Squirrel Hill

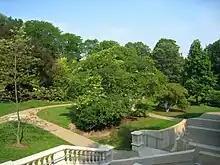
Chatham University Arboretum, located in the north of Squirrel Hill

Squirrel Hill contains several nature-related points of interest. They include the Chatham University Arboretum, originally belonging to Andrew Mellon; Schenley Park; and Frick Park.